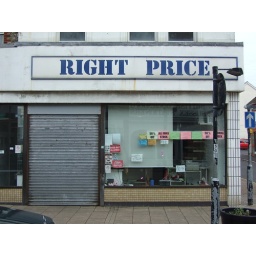
Look at tthe sign in the window - today is February 15th